Sean McVay effect

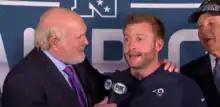
McVay being interviewed by television sports analyst Terry Bradshaw (left) after the Rams won the 2018 NFC Championship in his second head coaching year.

On January 12, 2017, the Los Angeles Rams hired Washington offensive coordinator Sean McVay, who was then 30 years old, as their head coach. He began his NFL career in 2010 as Washington's assistant tight ends coach before working his way up to becoming their offensive coordinator, a role he held for three years. His hire by the Rams made McVay the youngest head coach in the NFL and the youngest since 1938, when Art Lewis became coach of the Cleveland Rams at 27 years old. Prior to McVay's hiring, the four youngest head coaching hires in the Super Bowl era (1966–present) – Lane Kiffin, Raheem Morris, Dave Shula, and Josh McDaniels – had a combined win–loss record of 52–115 before being fired by their respective teams.